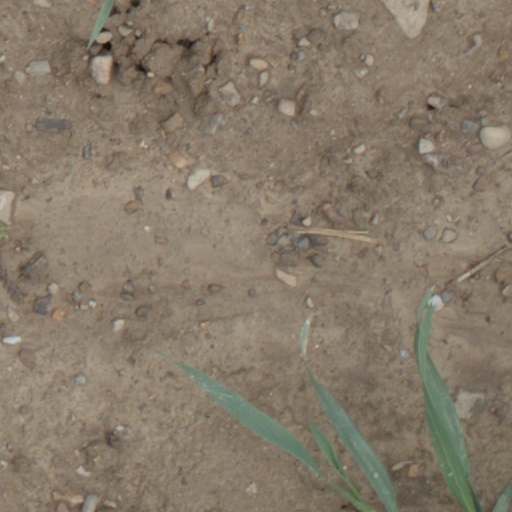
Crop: wheat